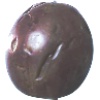
Label: passion_fruit